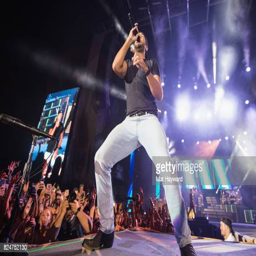
country artist performs on stage during festival in politician